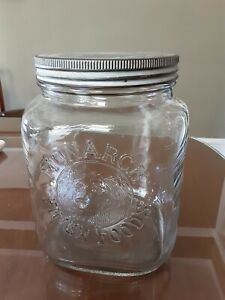
Waste category: glass